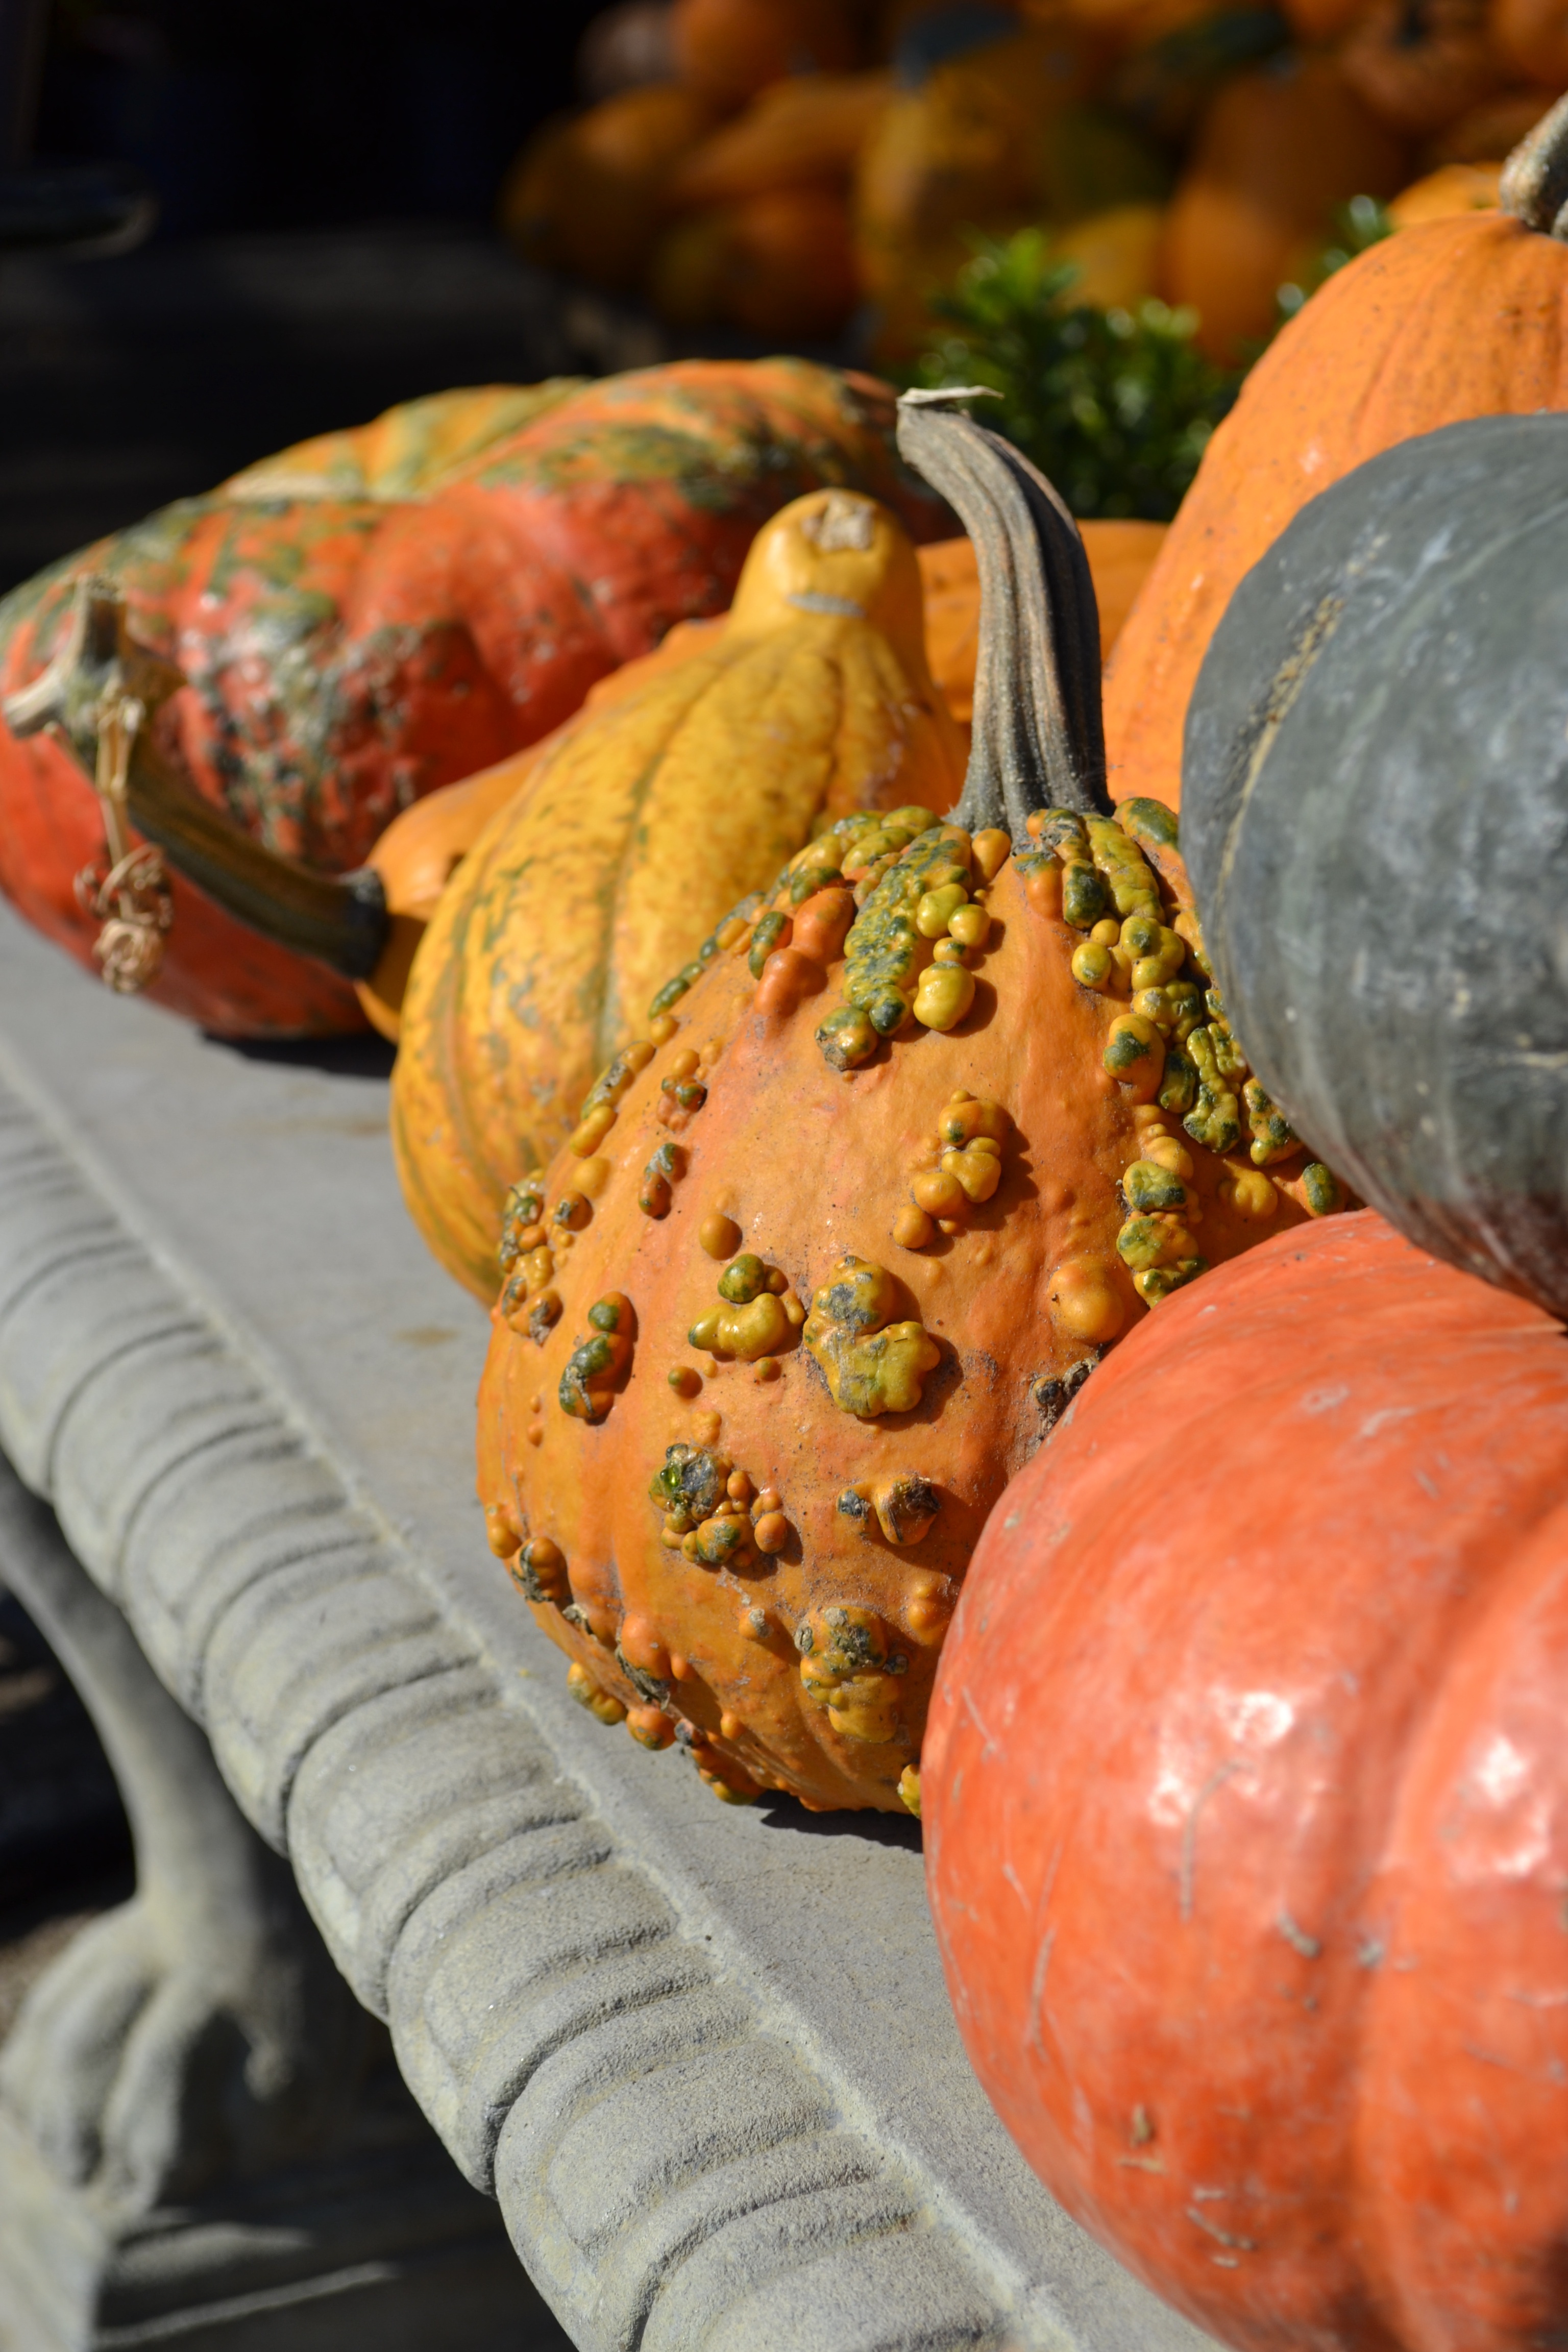
fall, decoration, dish, meal, food, harvest, produce, vegetable, autumn, pumpkin, holiday, gourd, calabaza, pumpkins, cucurbita, gourds